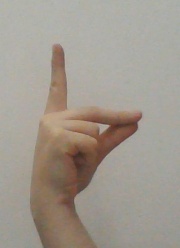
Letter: ta